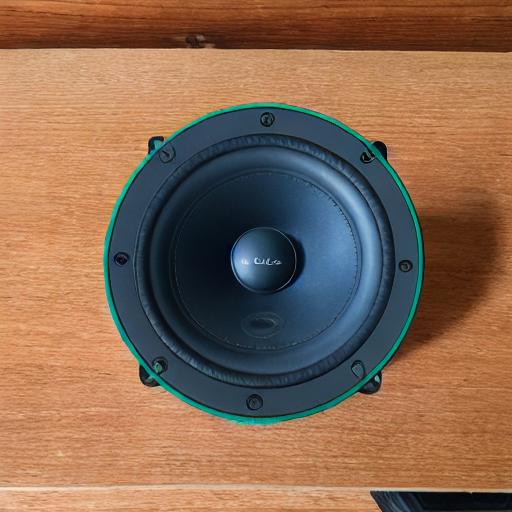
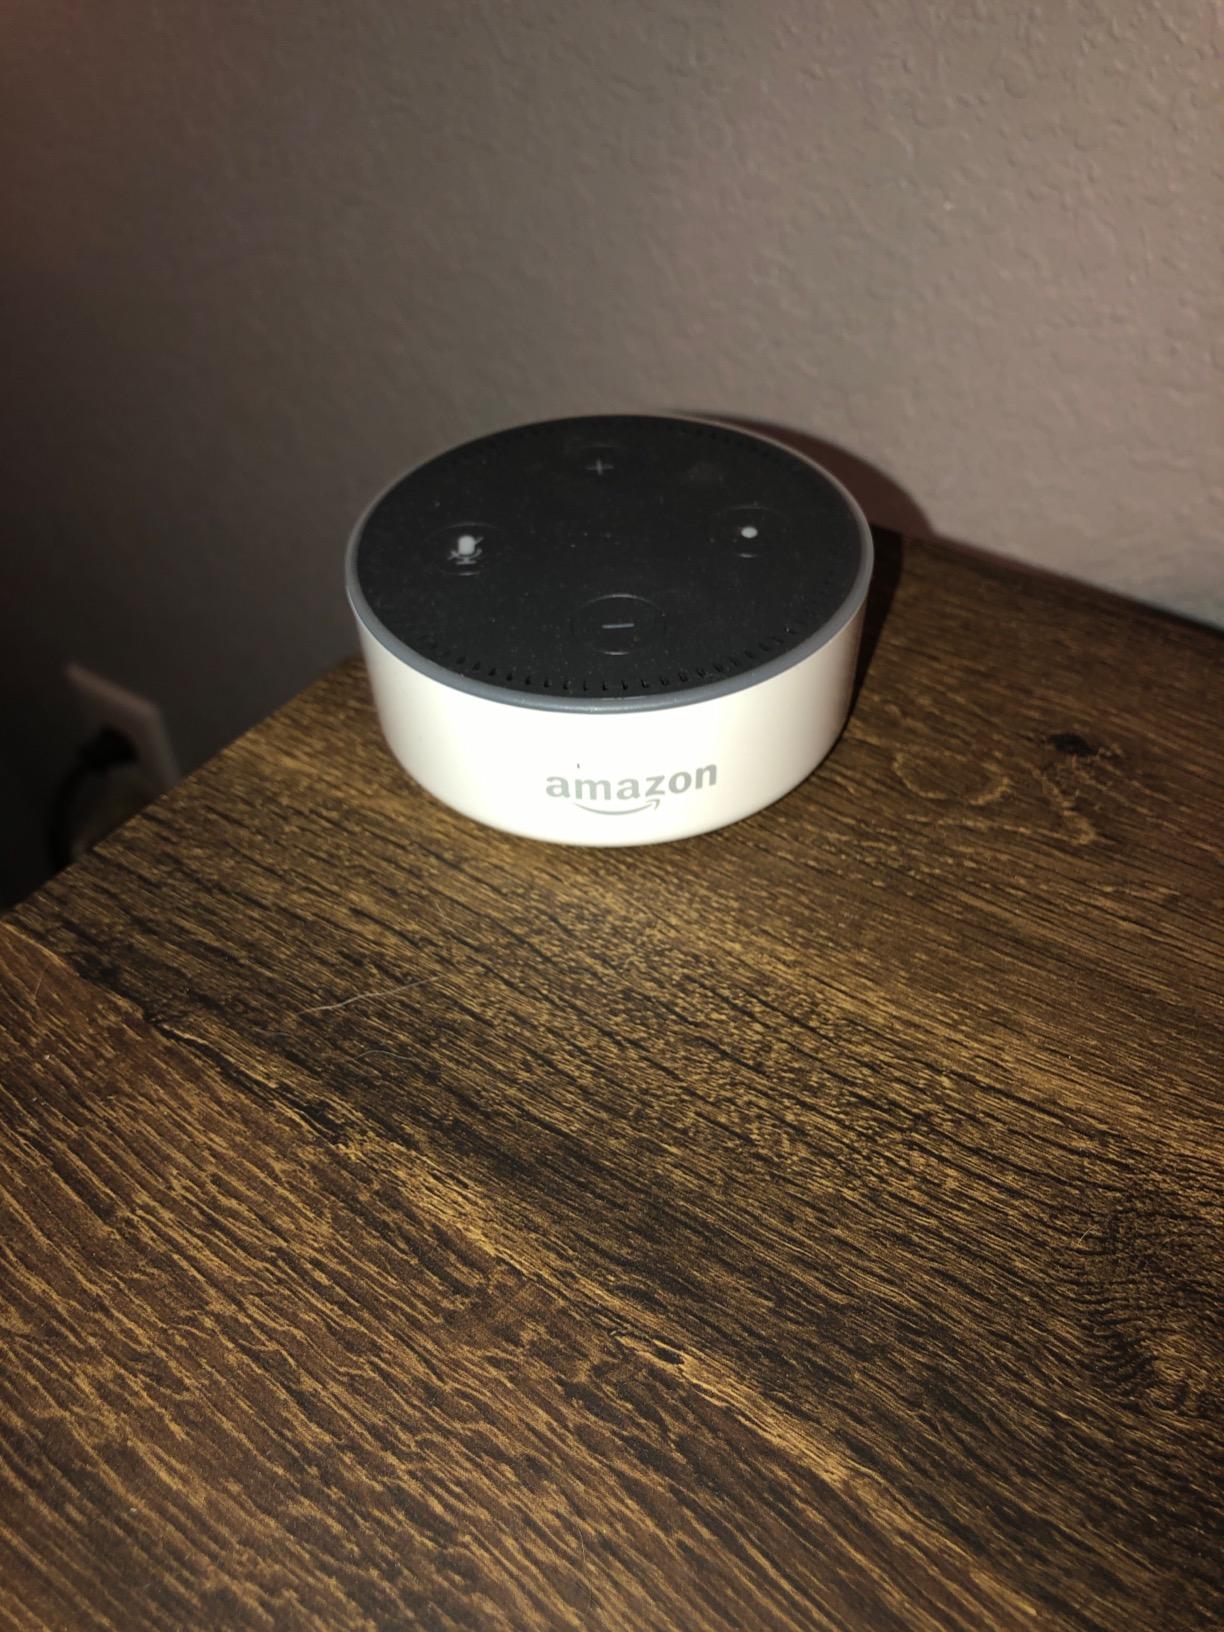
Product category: speaker
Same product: no